H. J. Sterling

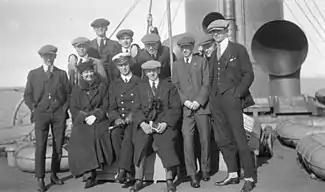
Group photo of team dressed in suits on the deck of an ocean liner

At the beginning of the 1920–21 season, Sterling was suspicious of multiple players changing their addresses for the purpose of playing on a new team. He declared that the CAHA would not tolerate the hockey "tourist", a player who moved from one team to another across Canada. Although evidence would be difficult to find, he vowed to do everything in his power to ensure that the CAHA remained amateur and would investigate and suspend any player found to violate the rules. He later hired a detective to investigate the amateur status of players in Canada.